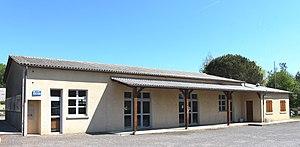
Salle des fêtes de Lansac (Hautes-Pyrénées)
Lansac est une commune française située dans le département des Hautes-Pyrénées, en région Occitanie.